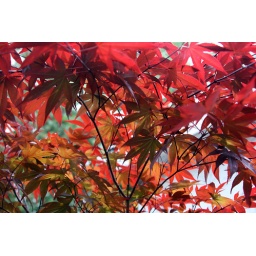
The underside of the leaves. I never noticed how the leaves had green and red in them. I love this tree.